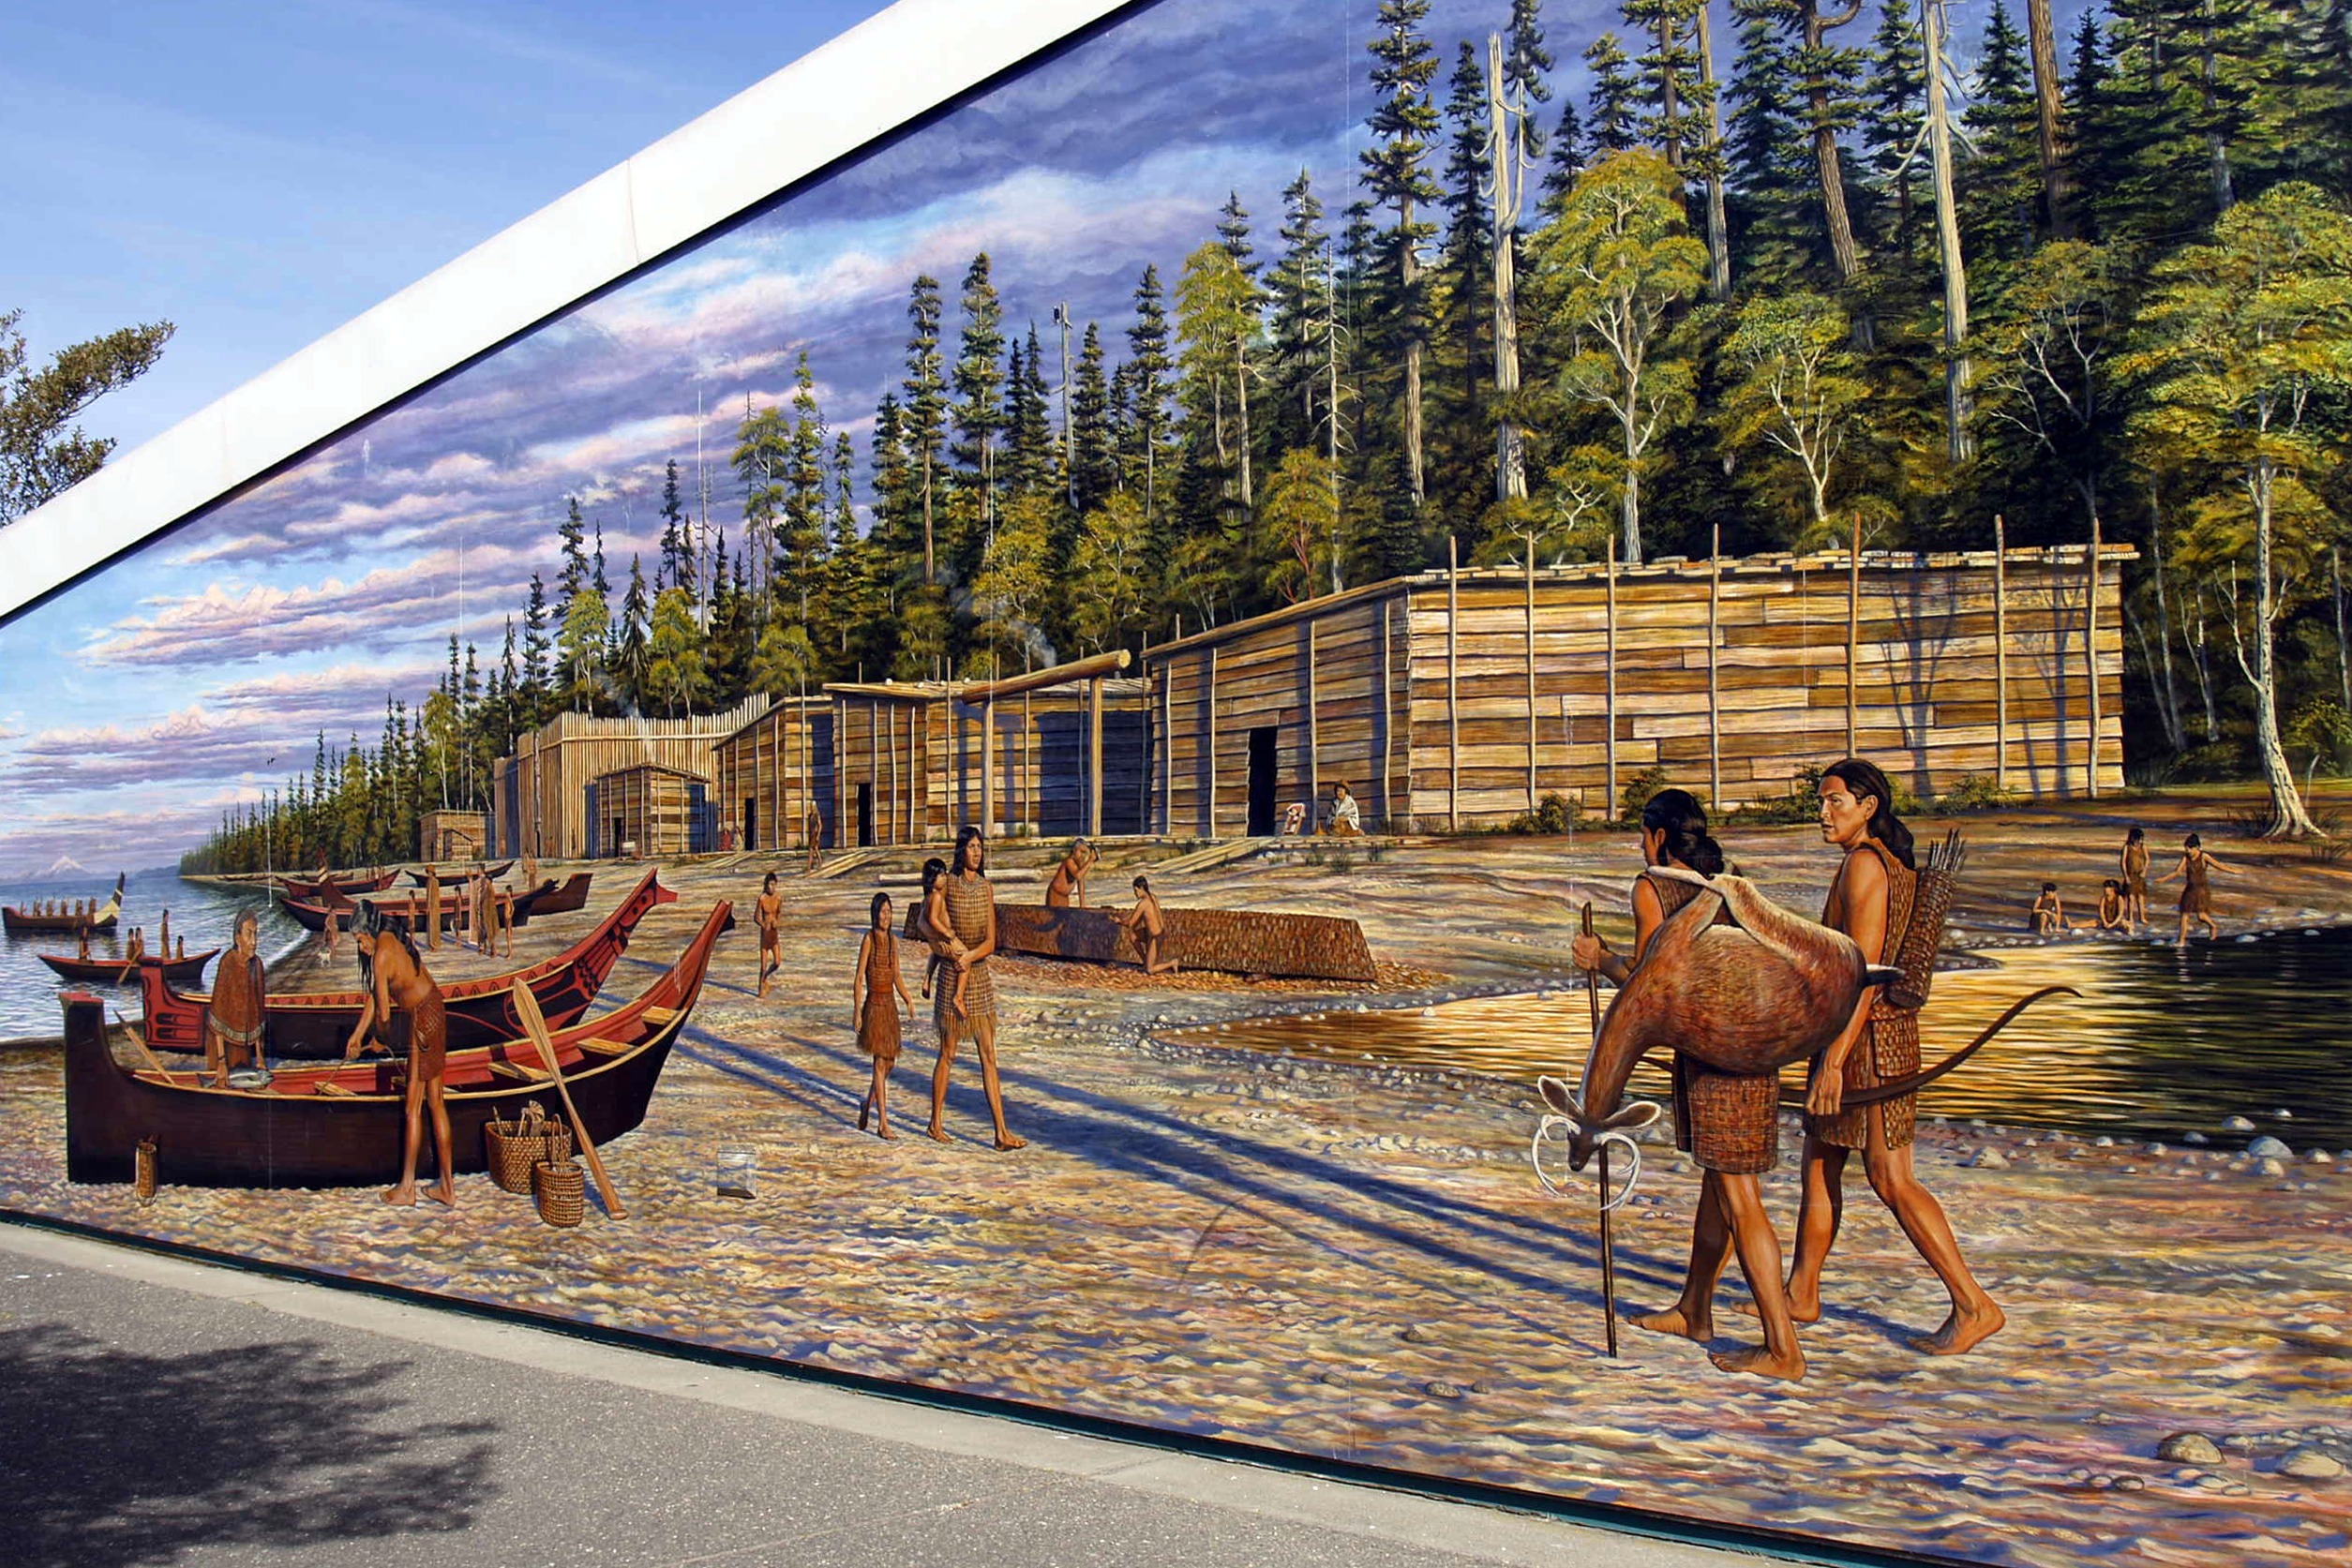
wall, transport, vehicle, usa, tourism, artwork, historical, washington state, native art, port angeles